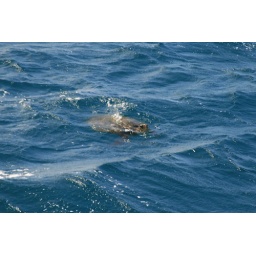
Sea turtle near boat